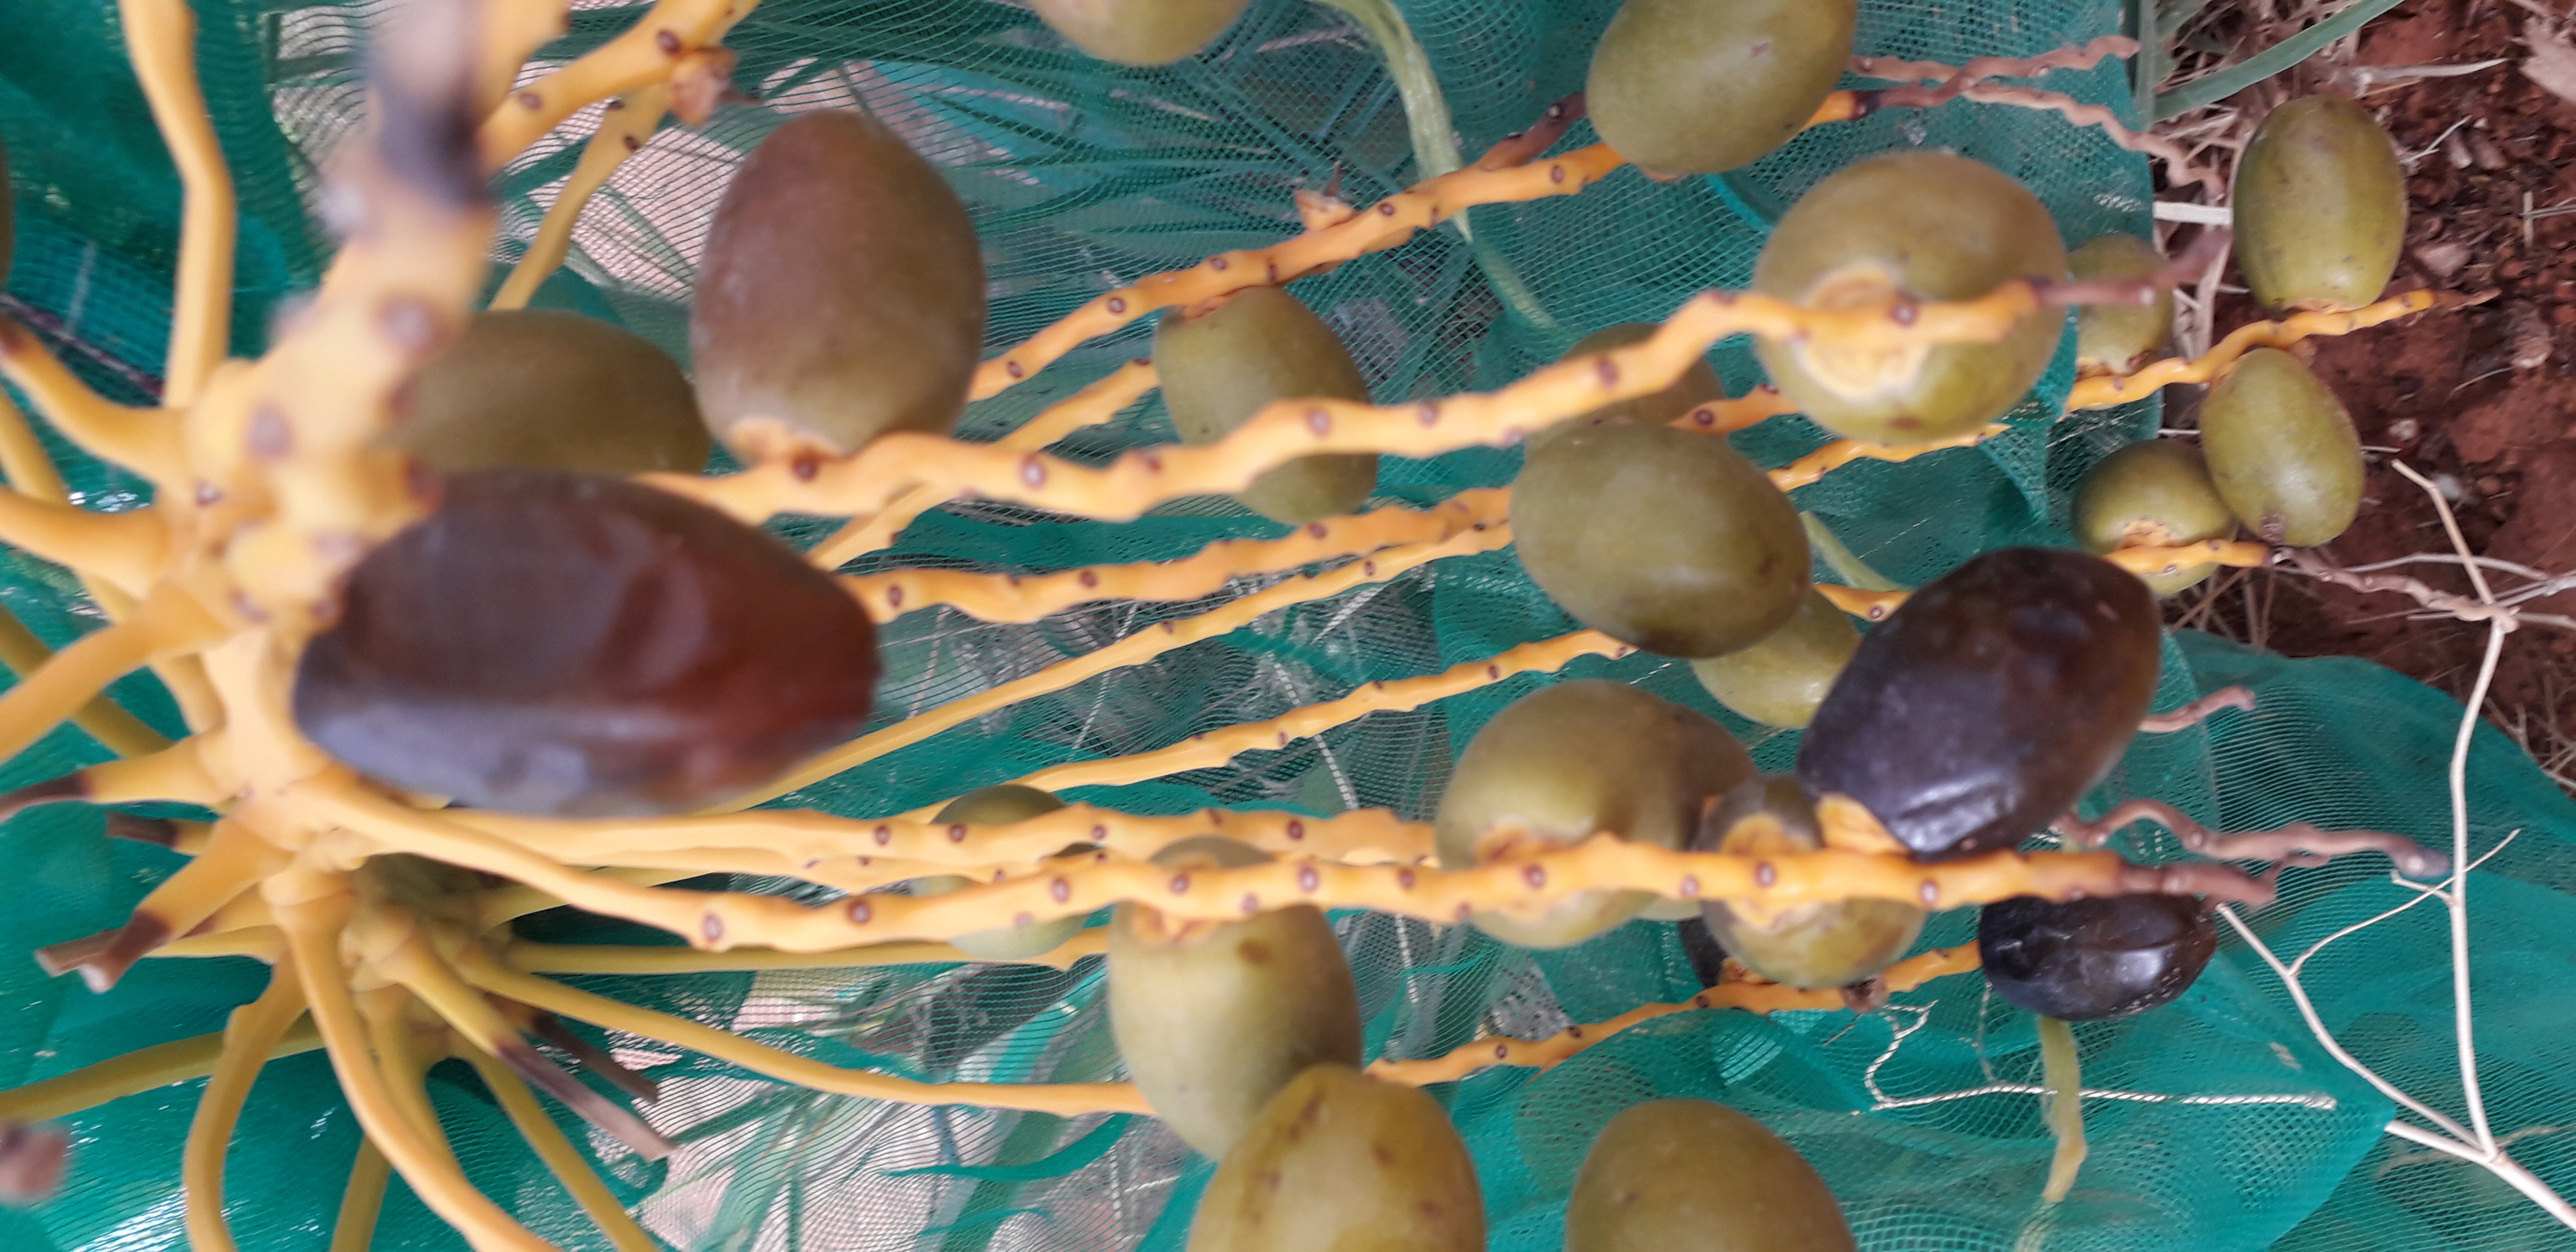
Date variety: kholt